Andalusian cadence

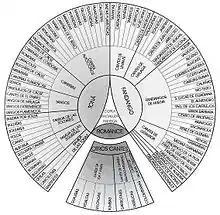
Palos of flamenco

The Andalusian cadence (diatonic phrygian tetrachord) is a term adopted from flamenco music for a chord progression comprising four chords descending stepwise: iv–III–II–I progression with respect to the Phrygian mode or i–VII–VI–V progression with respect to the Aeolian mode (minor). It is otherwise known as the minor descending tetrachord. Traceable back to the Renaissance, its effective sonorities made it one of the most popular progressions in classical music.